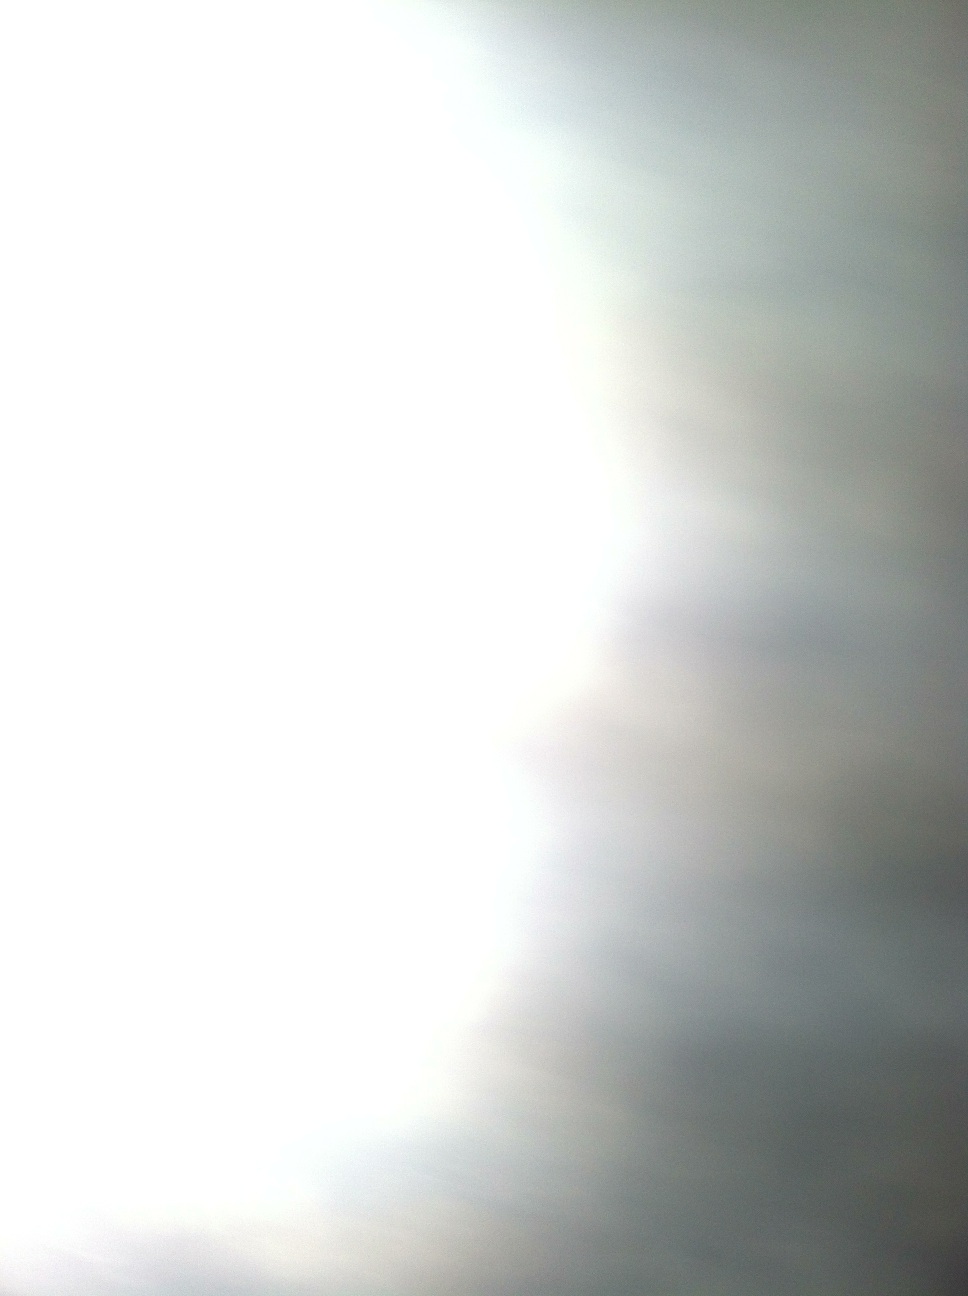Question: What is this?
Answer: unanswerable